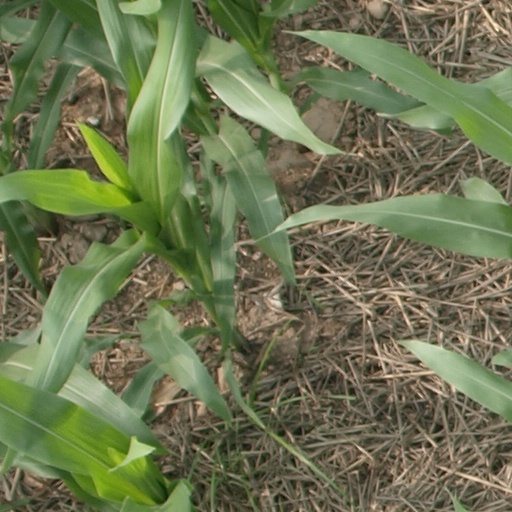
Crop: maize; corn